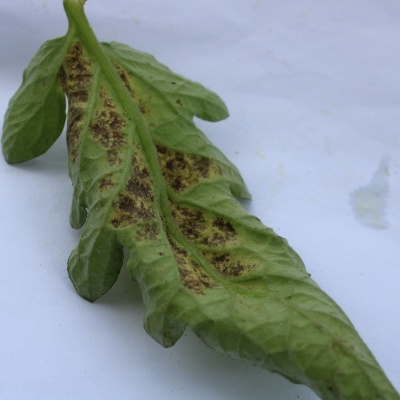
Crop: Tomato
Condition: septoria leaf spot